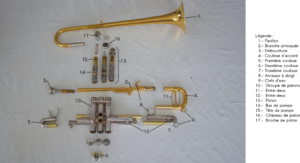
Nomenclature des différentes pièces composant la trompette moderne
La trompette est un instrument de musique à vent de la famille des cuivres clairs. Elle est fabriquée dans un tube de 1,50 m de long comme le cornet. Le métal utilisé pour fabriquer la trompette est surtout le laiton. Pour en jouer, on utilise souvent 3 pistons ainsi que de l'air.